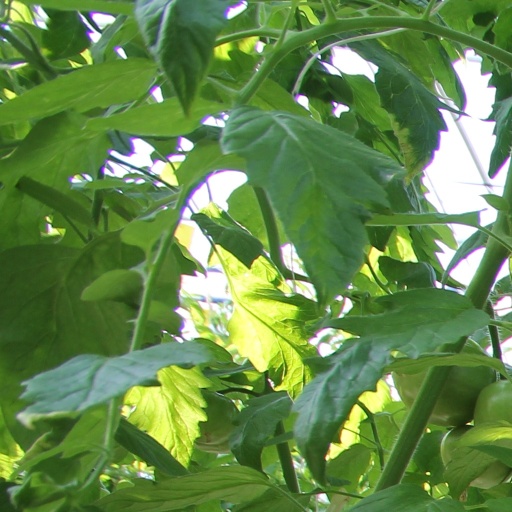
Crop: tomato